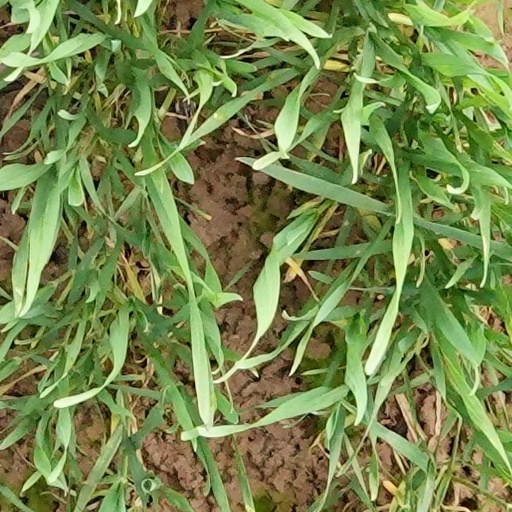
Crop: wheat